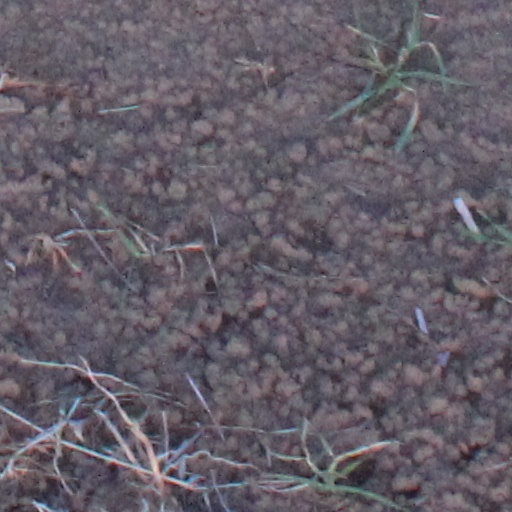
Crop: wheat